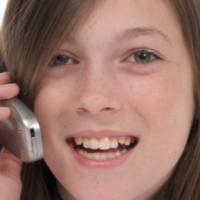
Age group: age 11-20